Jirayu La-ongmanee

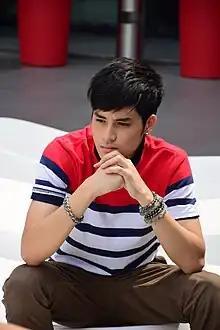
Jirayu in 2014

Jirayu La-ongmanee (born 29 October 1995), nicknamed Kao, is a Thai actor and singer. He has starred in several Thai films and television series and has done advertising and modeling work. Currently, he is also the vocalist for Retrospect and a guitarist of Bad Baboon